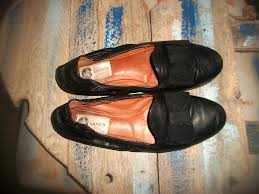
Label: Ballet Flat